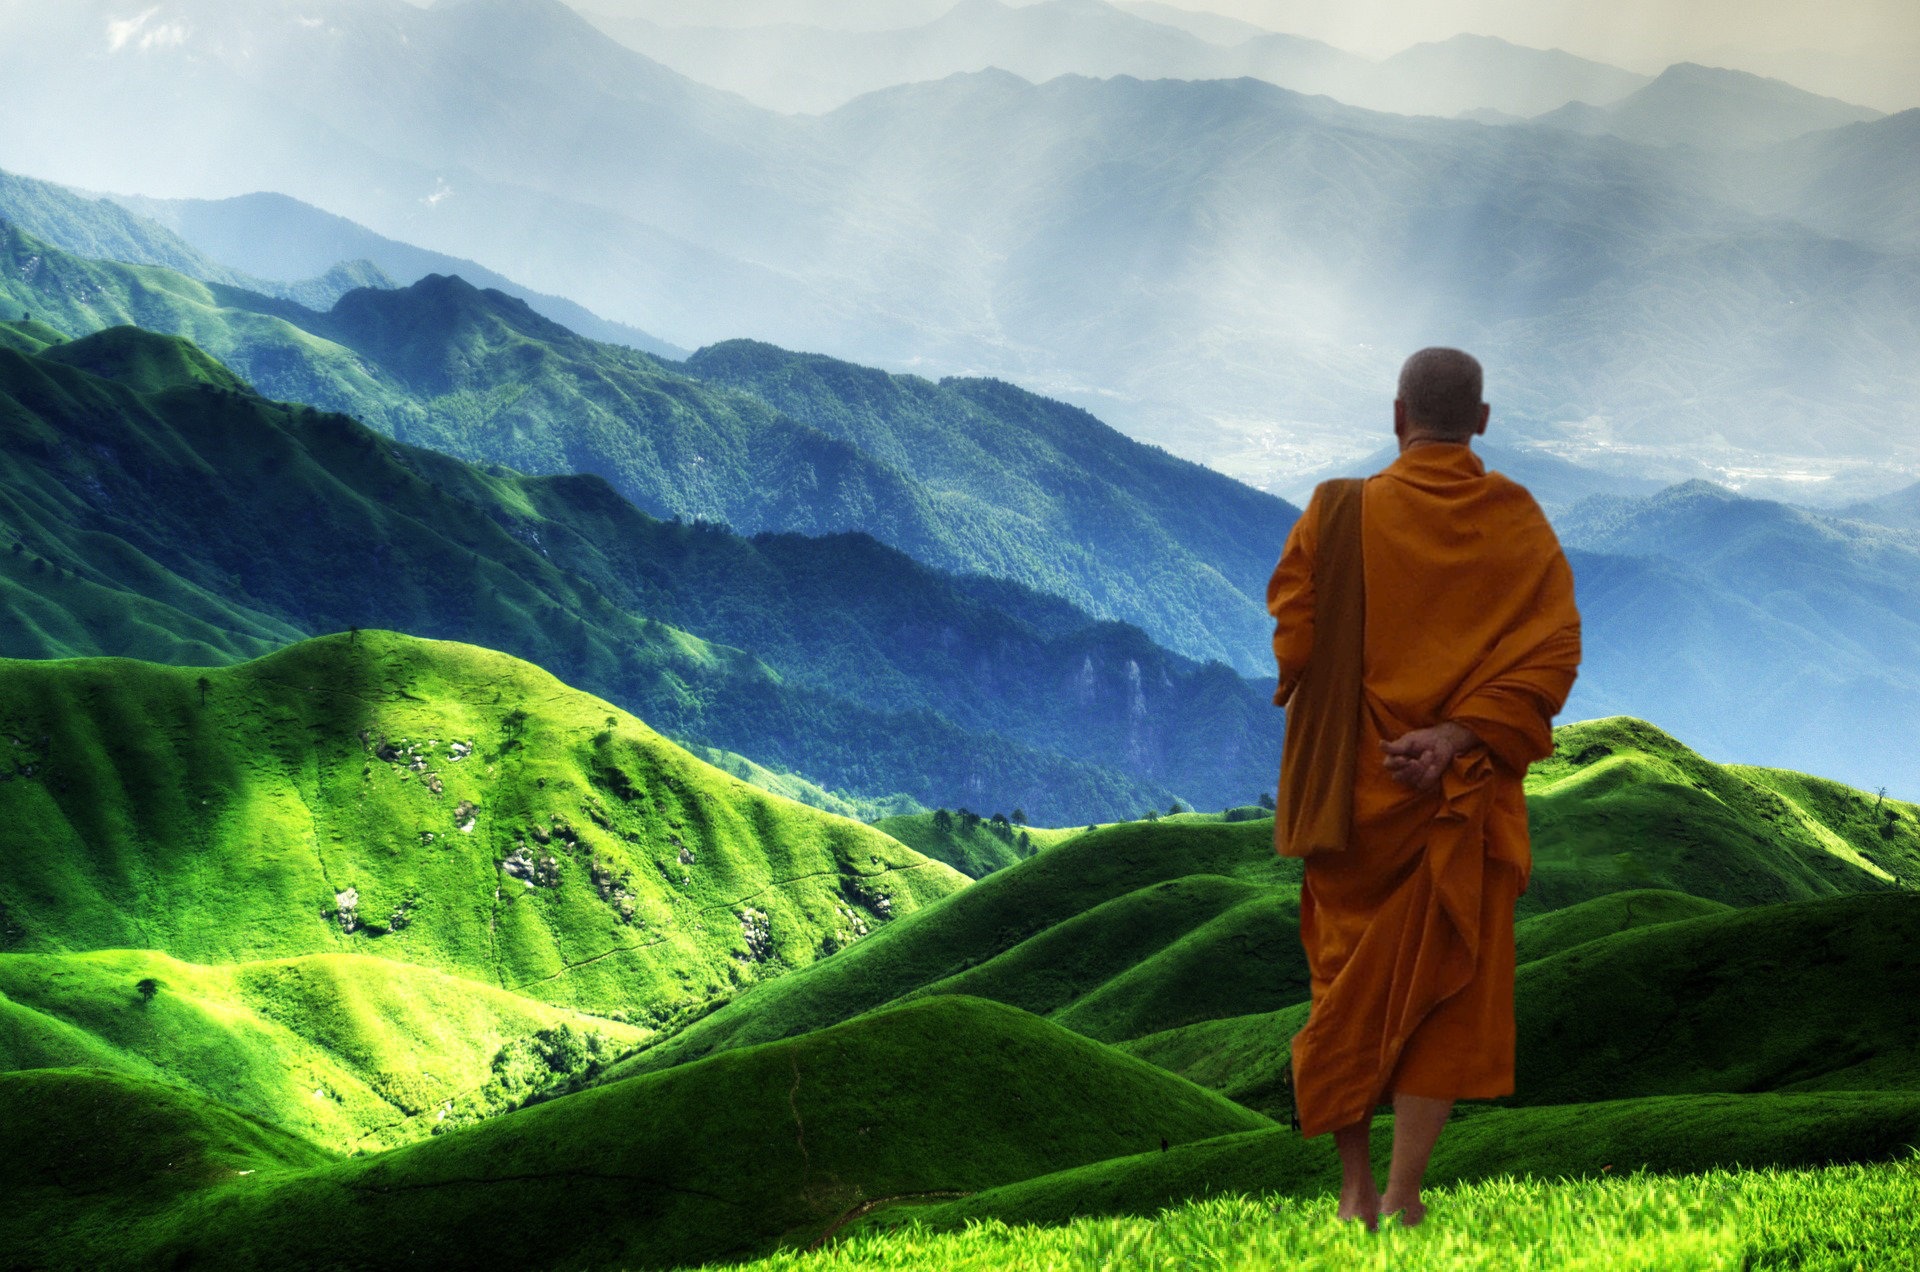
landscape, nature, mountain, meadow, morning, hill, valley, mountain range, orange, monk, buddhist, buddhism, religion, asia, human, terrain, pray, tibet, meditation, alps, faith, monastery, plateau, prayer, holy, himalayas, enlightenment, buddhists, atmospheric phenomenon, mountainous landforms